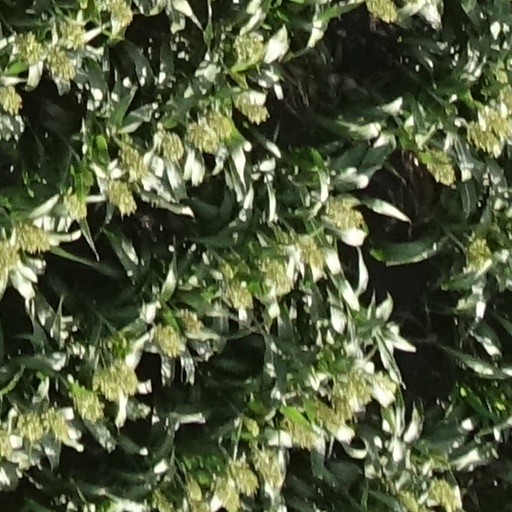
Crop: sorghum